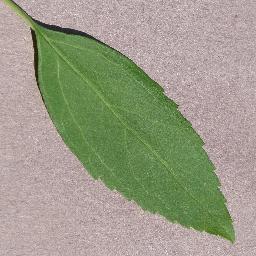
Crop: cherry
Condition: (including_sour)_healthy